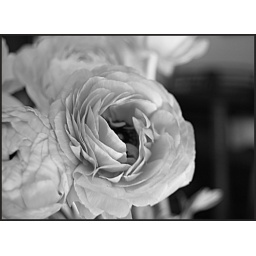
Roses in black and white